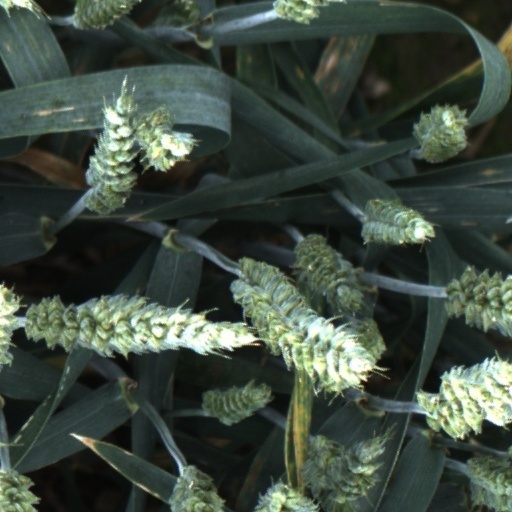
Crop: wheat